Orient

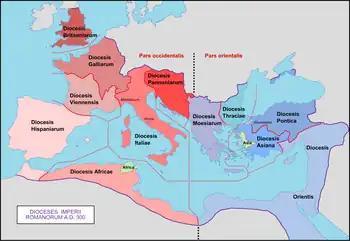
Administrative Dioceses of the Roman Empire, c. 300, including the original Diocese of the Orient

The term "Orient" derives from the Latin word "oriens", meaning "east" (lit. "rising" < "orior" "rise"). The use of the word for "rising" to refer to the east (where the sun rises) has analogues from many languages: compare the terms "Arevelk" in (Armenian "Arevelk" means "East" or "Sunrise"), "Levant" (< French "levant" "rising"), "Vostok" (< Russian "voskhod" "sunrise"), "Anatolia" (< Greek "anatole"), "mizrah" in Hebrew ("zriha" meaning sunrise), "sharq" (< Arabic ' "rise", ' "rising"), "shygys" (< Kazakh "shygu" "come out"), (< Turkish "doğmak" to be born; to rise), "xavar" (meaning east), (a pictograph of the sun rising behind a tree) and "The Land of the Rising Sun" to refer to Japan. In Arabic, the Mashriq literally means "the sunrise", "the east", the name is derived from the verb "sharaqa" ( "to shine, illuminate, radiate" and "to rise"), from sh-r-q root (ش-ر-ق), referring to the east, where the sun rises. Historically, the Mashriq was the southern part of the Eastern Roman Empire.